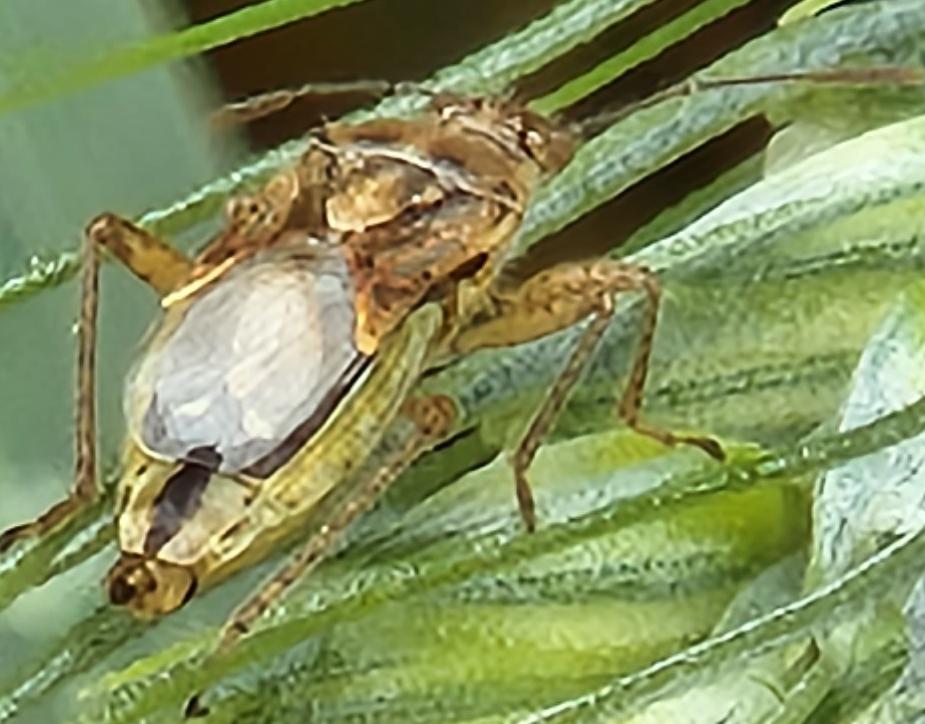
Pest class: lygus_bug